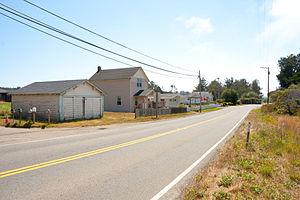
Cleone est une census-designated place située dans le comté de Mendocino, dans l’État de Californie, aux États-Unis. Sa population s’élevait à 618 habitants lors du recensement de 2010.